Ancient Egyptian afterlife beliefs

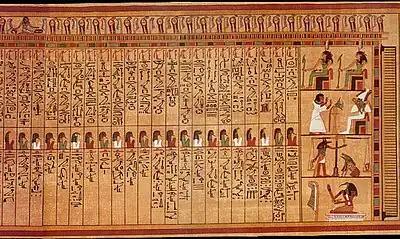
Papyrus of Ani: some of the 42 Judges of Maat are visible, seated and in small size

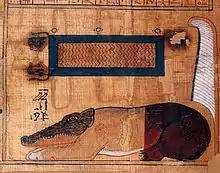
Ammit "Devourer of the Dead", and (above) the lake of fire guarded by baboons, from the papyrus of Nebqed (18th Dynasty, ca. 1391-1353 BCE)

The deceased's first task was to correctly address each of the forty-two Assessors of Maat by name, while reciting the sins they did not commit during their lifetime. This process allowed the dead to demonstrate that they knew each of the judges’ names or Ren and established that they were pure, and free of sin. After confirming that they were sinless, the deceased was presented with the balance that was used to weigh their heart against the feather of Maat. Anubis was the god often seen administering this test. If the deceased's heart balanced with the feather of Maat, Thoth would record the result and they would be presented to Osiris, who admitted them into the Sekhet-Aaru. However, if their heart was heavier than the feather, it was to be devoured by the Goddess Ammit, permanently destroying the soul of the deceased, ceasing to exist.